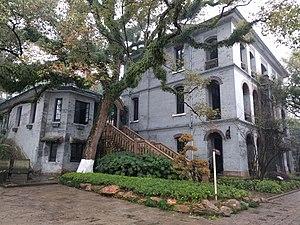
Wenzhou est une ville-préfecture dans l'extrême sud-est de la province du Zhejiang en Chine.
L'îlot Jiangxin, est une île d'une superficie de 1 070 mu, située sur le fleuve Ou, à la limite Nord du District de Lucheng, au centre ville de la ville-préfecture de Wenzhou, dans la province du Zhejiang, au sud-est de la République populaire de Chine. Cette île est aménagée sous la forme d'un parc, comportant différents monuments, temples, jardins et parcs d'attractions et est un site touristique classé 4A.